Basal ganglia

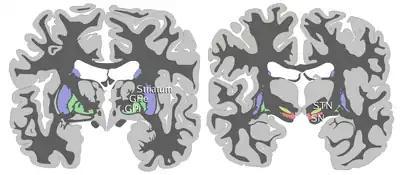
Coronal slices of human brain showing the basal ganglia. White matter is shown in dark gray, gray matter is shown in light gray.Anterior: striatum, globus pallidus (GPe and GPi)Posterior: subthalamic nucleus (STN), substantia nigra (SN)

The basal ganglia form a fundamental component of the cerebrum. In contrast to the cortical layer that lines the surface of the forebrain, the basal ganglia are a collection of distinct masses of gray matter lying deep in the brain not far from the junction of the thalamus. They lie to the side of and surround the thalamus. Like most parts of the brain, the basal ganglia consist of left and right sides that are virtual mirror images of each other.